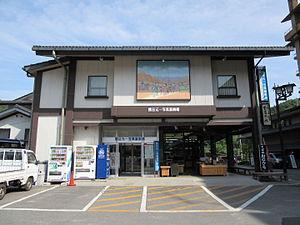
Motoichi Kumagai est un photographe japonais et illustrateur de livres pour enfants, connu pour sa représentation de la vie rurale et scolaire.